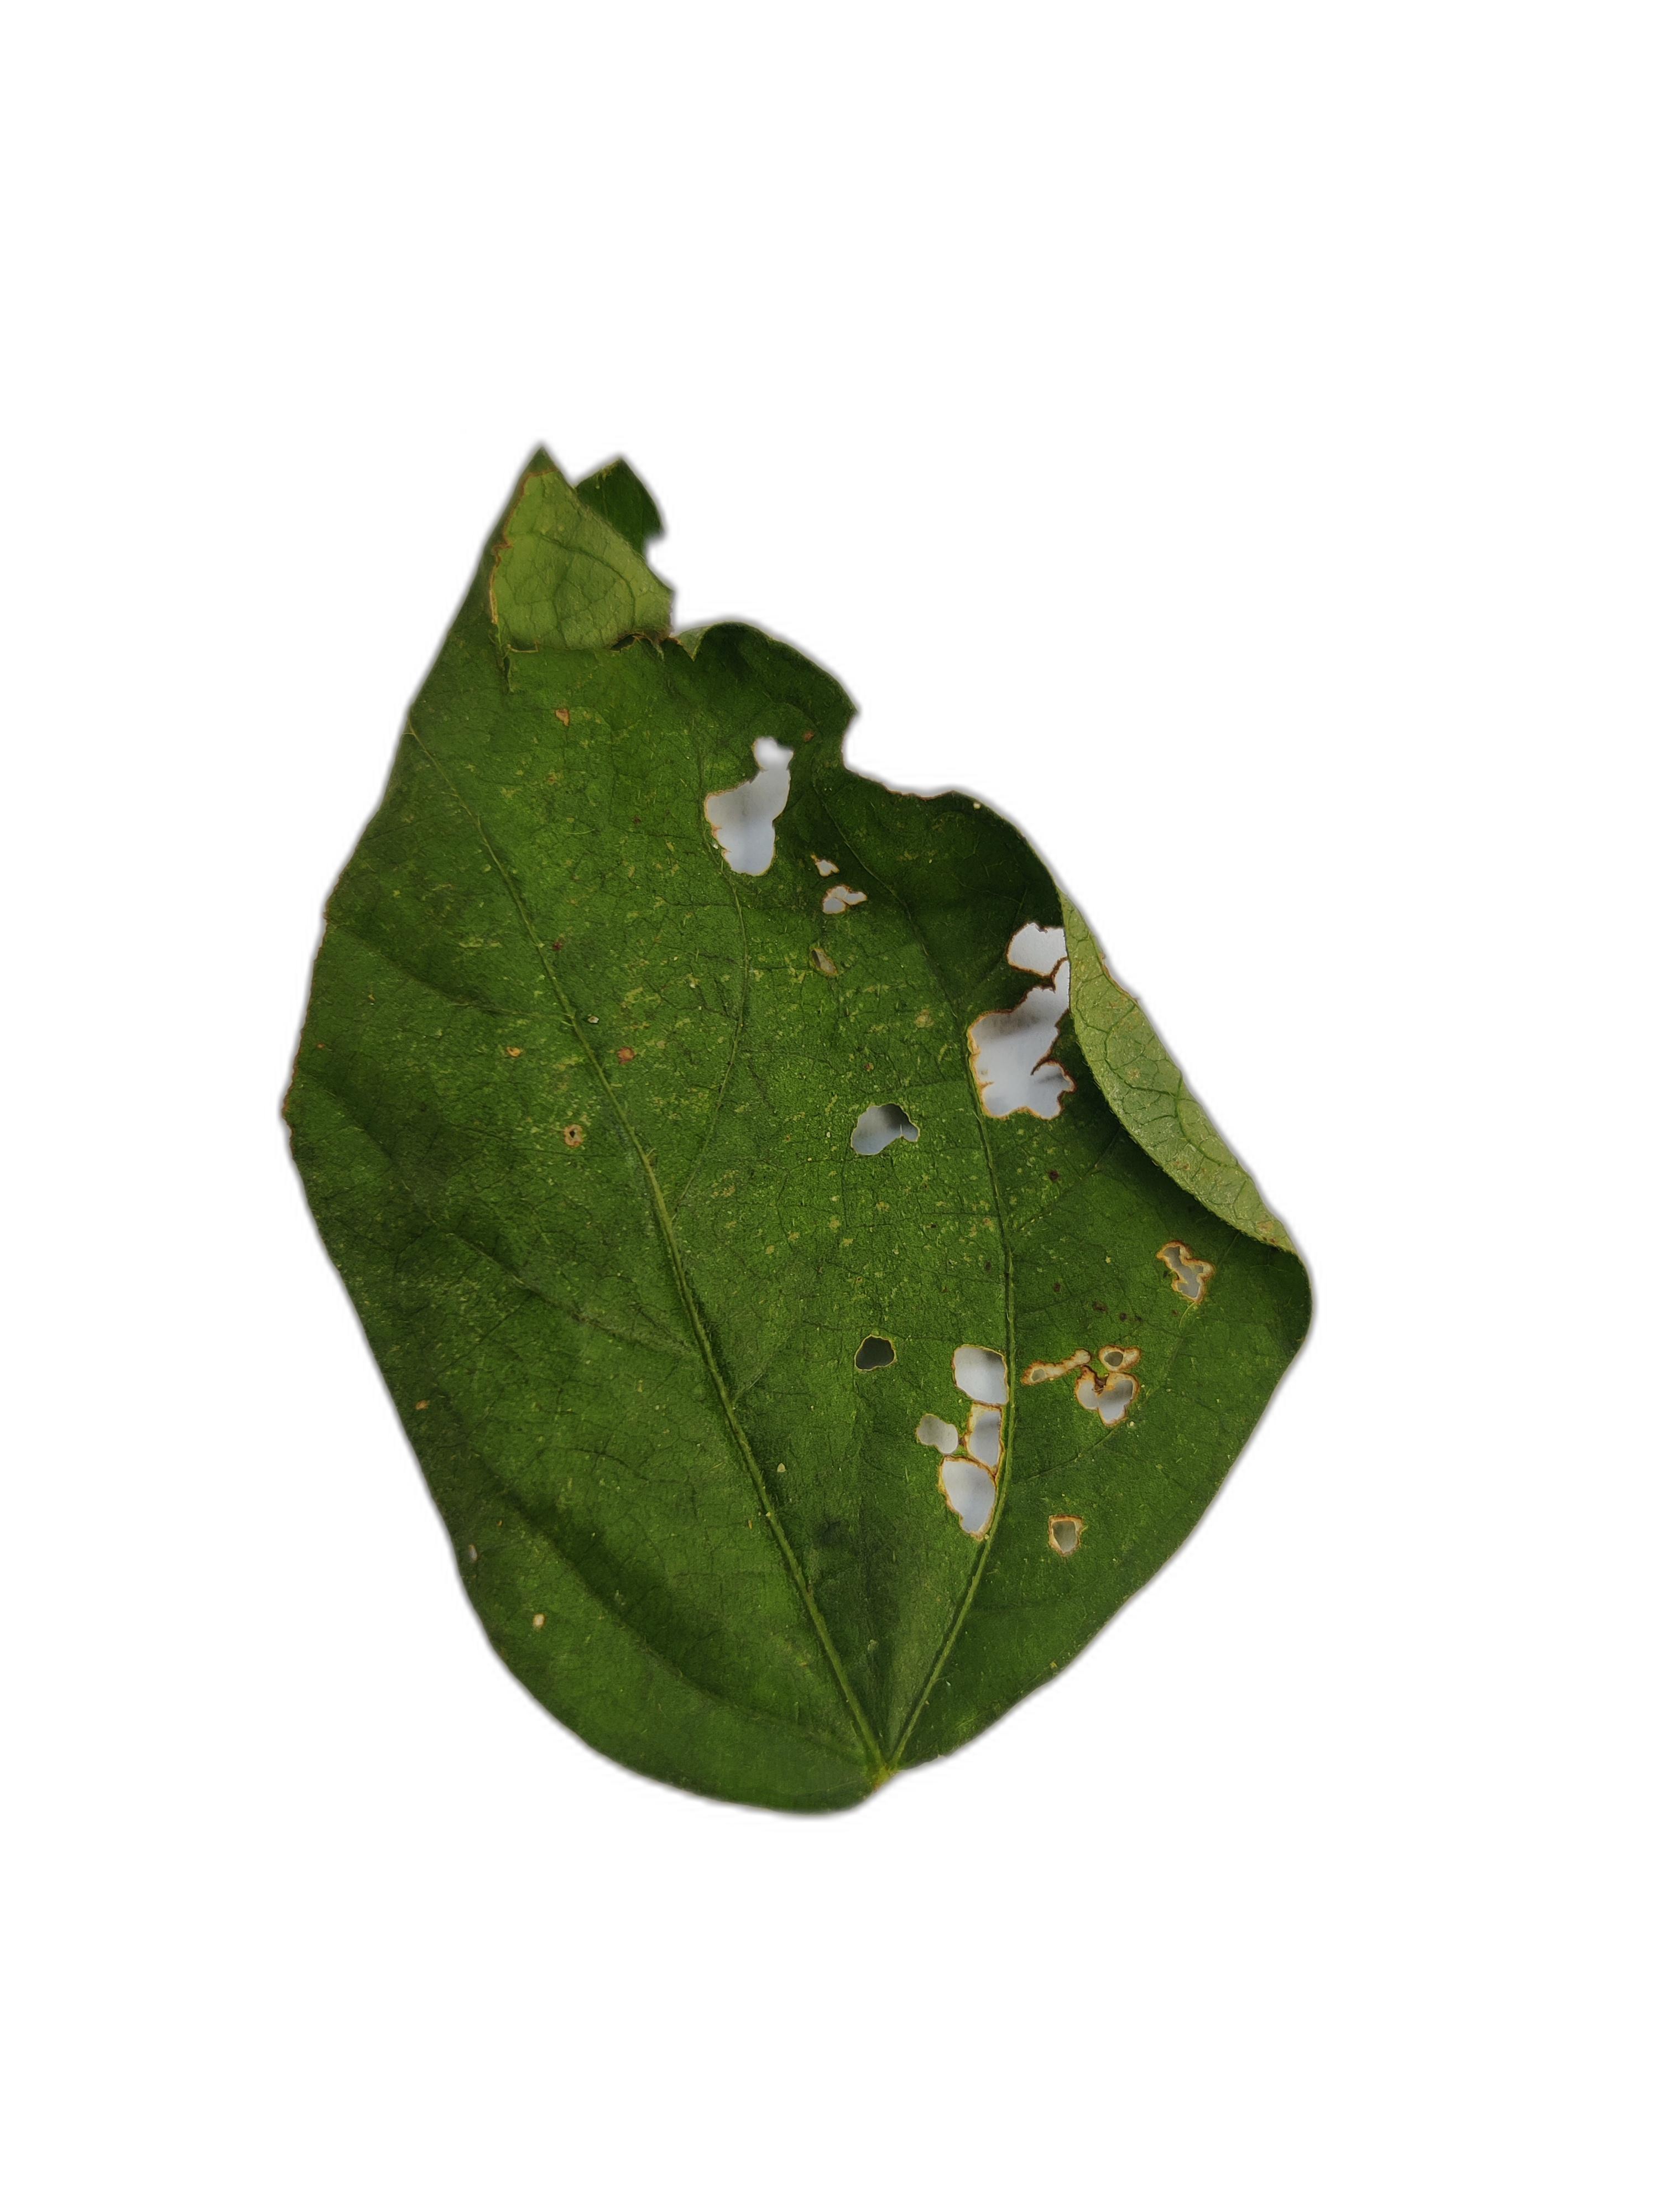
Label: Cercospora leaf spot